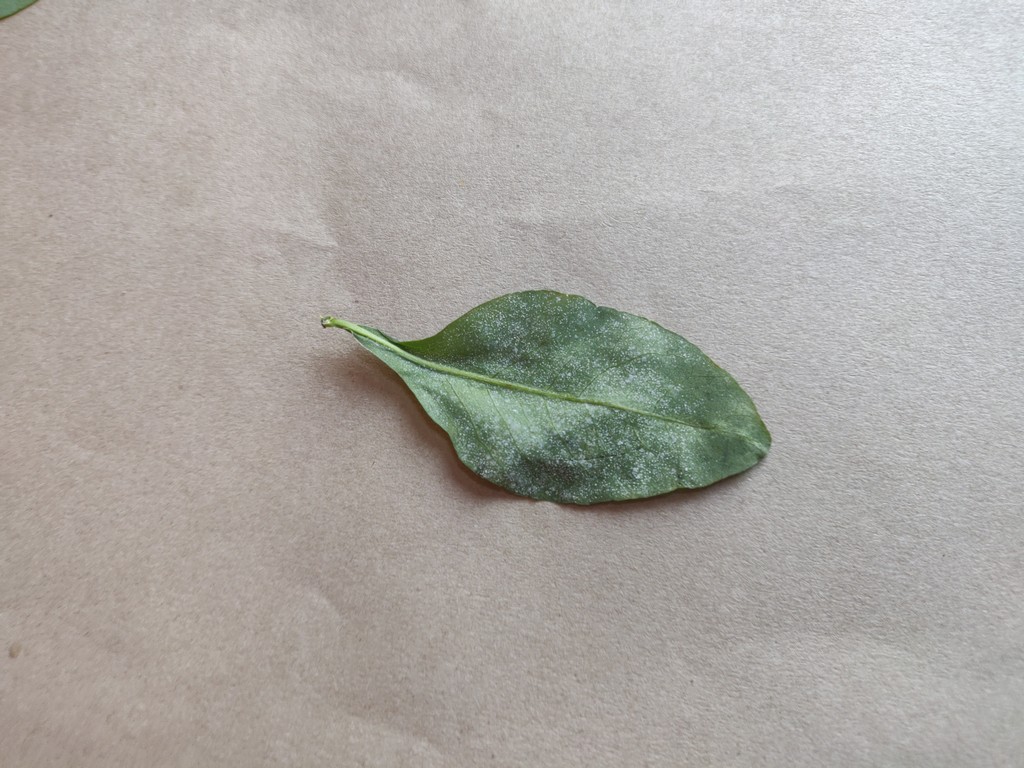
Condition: Unhealthy
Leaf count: single
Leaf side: back